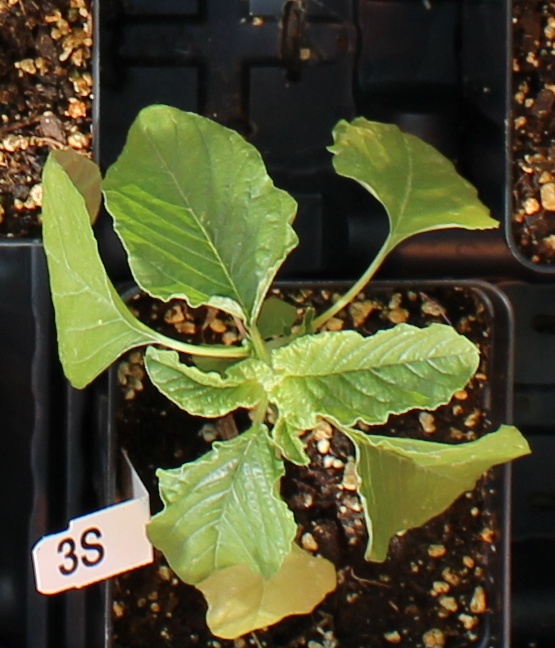
Label: Redroot Pigweed